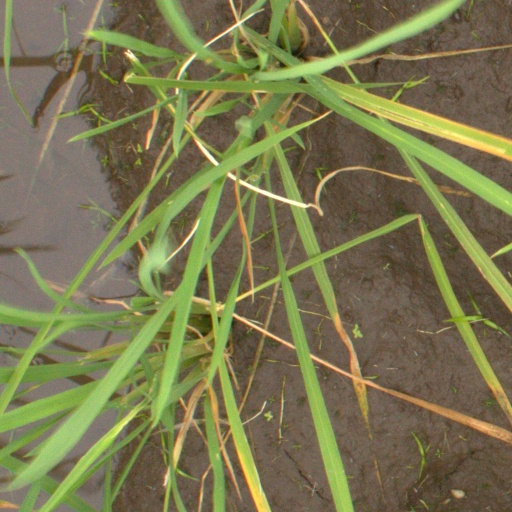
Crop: rice